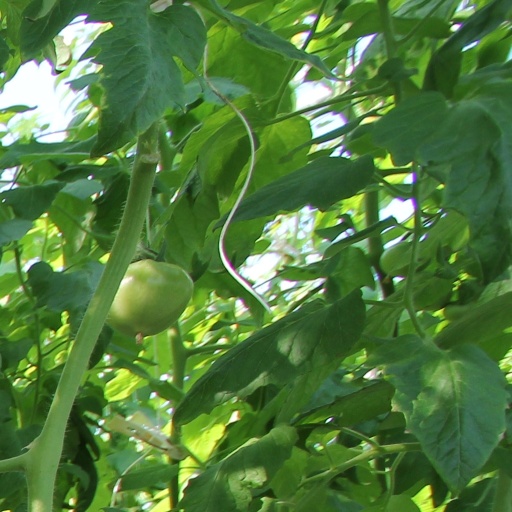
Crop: tomato